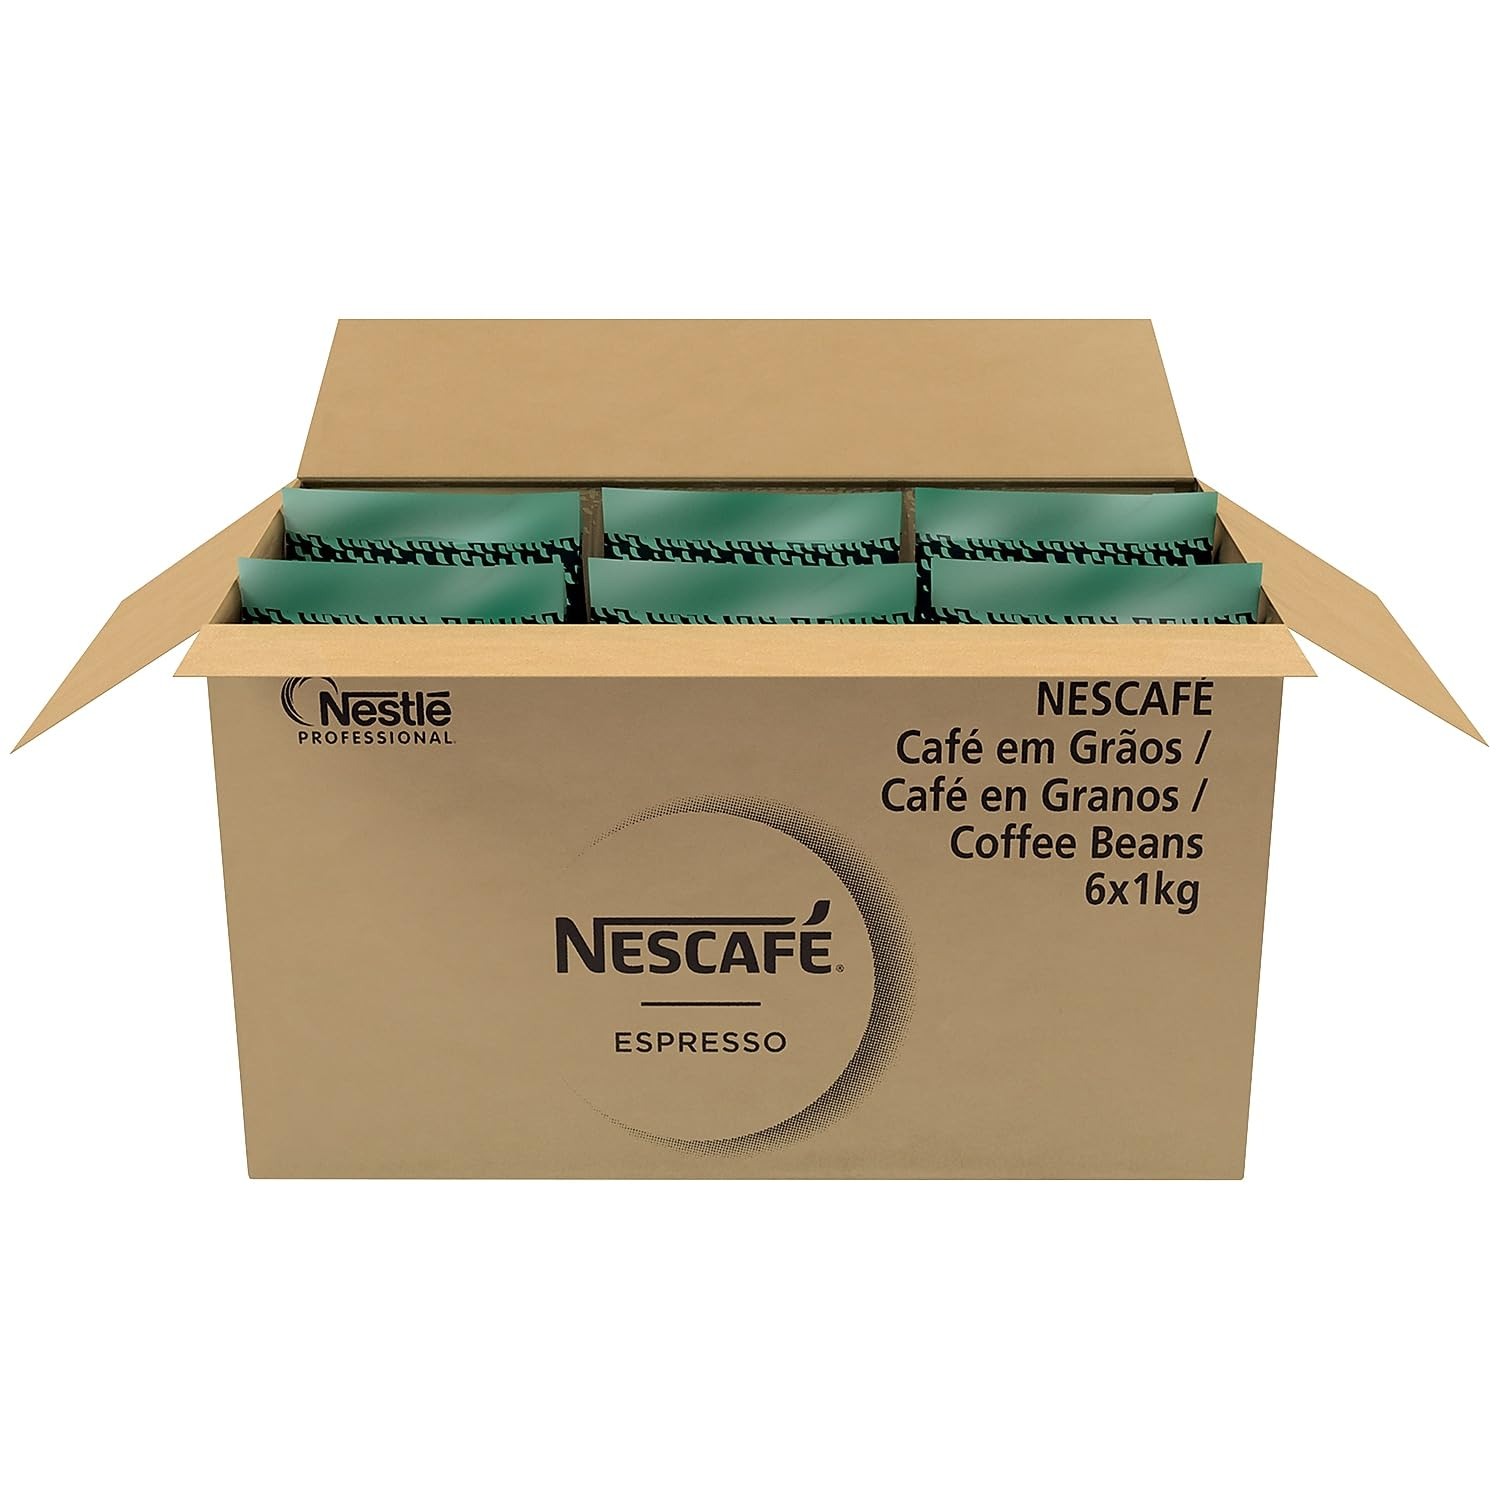
Item Name: NESCAFE Espresso Whole Bean Coffee, 100% Arabica, Medium Roast Coffee, 2.2 Lb Bag, Box of 6 Bags
Bullet Point 1: NESCAFE Whole Bean Espresso is a medium roast, 100% Arabica coffee bean, with low acidity and fruity notes, which is gluten free by nature. These whole roasted coffee beans are sourced from the southern region of Minas Gerais in Brazil. NESCAFE Whole Bean Espresso is available for use in any bean to cup beverage machine including the NESCAFE Krea Necta bean to cup equipment. Make a variety of specialty hot beverages including café lattes and espressos. All NESCAFE coffee products are part
Bullet Point 2: 100% Arabica, medium roast coffee
Bullet Point 3: Low acidity and fruity notes
Bullet Point 4: Sourced from sustainably grown coffee beans in Brazil
Bullet Point 5: 2.2 lb bag; 6 bags per case
Product Description: NESCAFE Whole Bean Espresso is a medium roast, 100% Arabica coffee bean, with low acidity and fruity notes, which is gluten free by nature. These whole roasted coffee beans are sourced from the southern region of Minas Gerais in Brazil. NESCAFE Whole Bean Espresso is available for use in any bean to cup beverage machine including the NESCAFE Krea Necta bean to cup equipment. Make a variety of specialty hot beverages including café lattes and espressos. All NESCAFE coffee products are part of the NESCAFE Plan, which focuses on farmers, their communities and the planet. 100% Arabica, medium roast coffee Low acidity and fruity notes Sourced from sustainably grown coffee beans in Brazil 2.2 lb bag; 6 bags per case For use in the NESCAFE Ultimate Barista 50 and NESCAFE Total Barista 30 Bean-to-Cup Coffee Brewers ***** PRODUCT EXPIRATION DATE is listed in French format from the manufacturer (Day/Month/Year)
Value: 6.0
Unit: Count

Price: 404.47